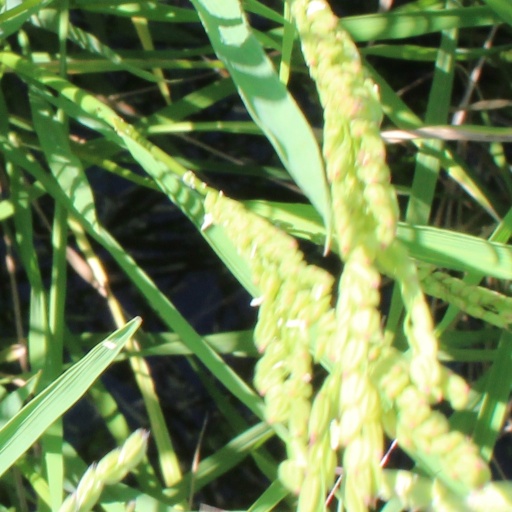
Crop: rice